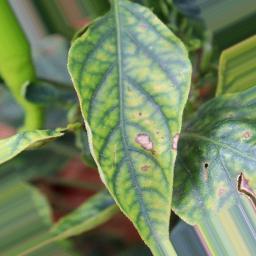
Label: nutritional